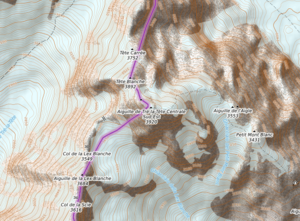
Carte réalisée sur umap This map was created from OpenStreetMap project data, collected by the community. This map may be incomplete, and may contain errors. Don't rely solely on it for navigation.
L’aiguille de Tré-la-Tête est un sommet du sud du massif du Mont-Blanc, formé de quatre cimes réparties entre l'Italie et la France, qui culmine à 3 930 m à l'aiguille Centrale Sud-Est située côté italien.